María de la Cerda

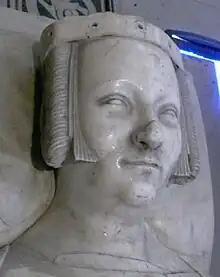

María de la Cerda y de Lara (1319 – 13 March 1375) was the youngest daughter of Fernando de la Cerda and his wife Juana Núñez de Lara. Maria was a member of the Castilian House of Burgundy. By her second marriage she was Countess of Alençon.